Stand by the River

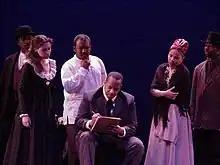
Carey Brown, Gary Giles, James Gwathney, and Christine Clemmons in the Swarthmore College production of "Stand By The River"

Stand by the River is a musical written by Joanne and Mark Sutton-Smith based on the life of abolitionist William Still, his liberation of Jane Johnson and her two sons from slavery in 1855, and the federal trial that summer.